Reception of Johann Sebastian Bach's music

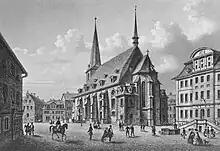
Engraving of the Church of St Peter and St Paul in Weimar, 1840

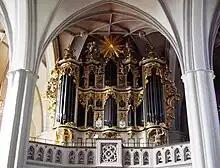
Organ in the Marienkirche, Berlin

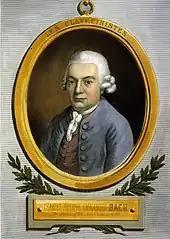
C. P. E. Bach

In his own time, Bach's reputation equalled that of Telemann, Graun and Handel. During his life, Bach received public recognition, such as the title of court composer by Augustus III of Poland and the appreciation he was shown by Frederick the Great and Hermann Karl von Keyserling. Such highly placed appreciation contrasted with the humiliations he had to cope with, for instance in Leipzig. Also in the contemporary press, Bach had his detractors, such as Johann Adolf Scheibe, suggesting he write less complex music, and his supporters, such as Johann Mattheson and Lorenz Christoph Mizler.